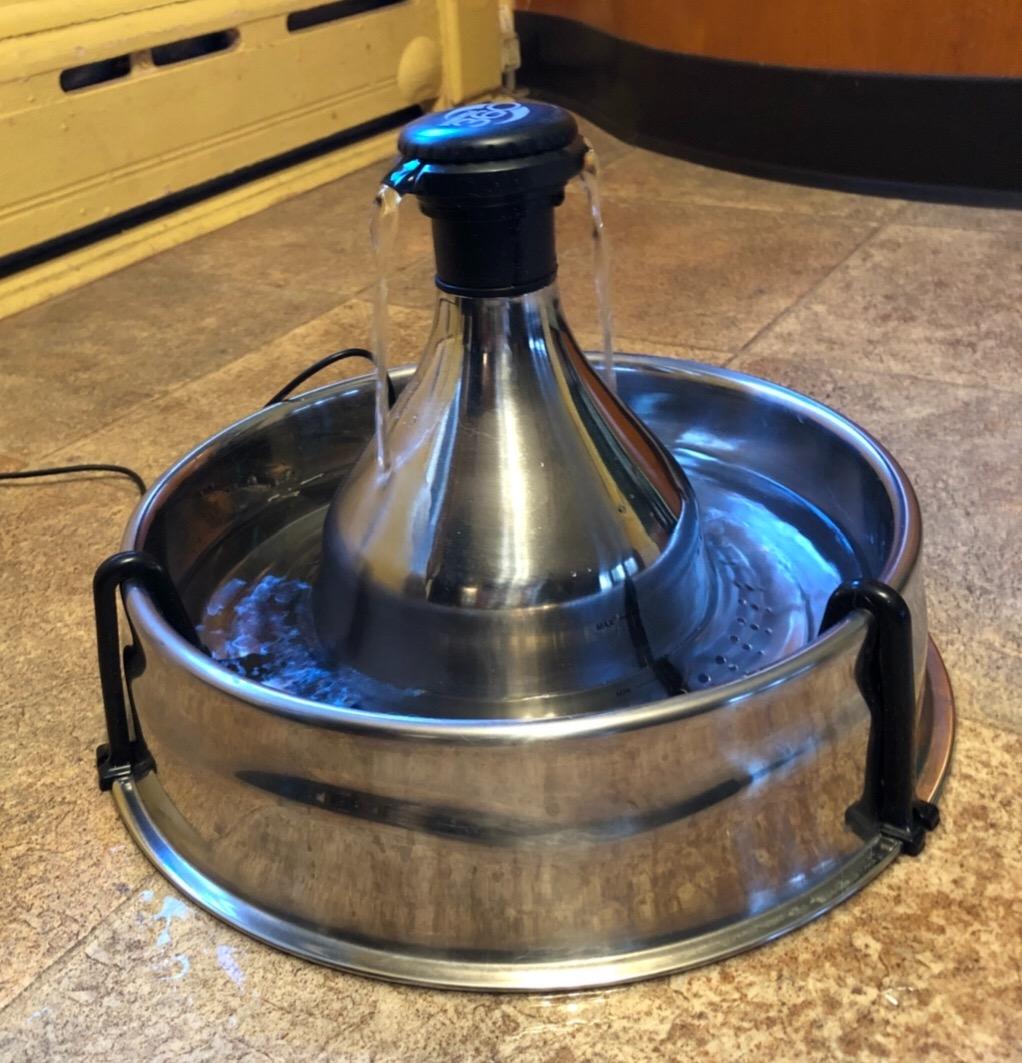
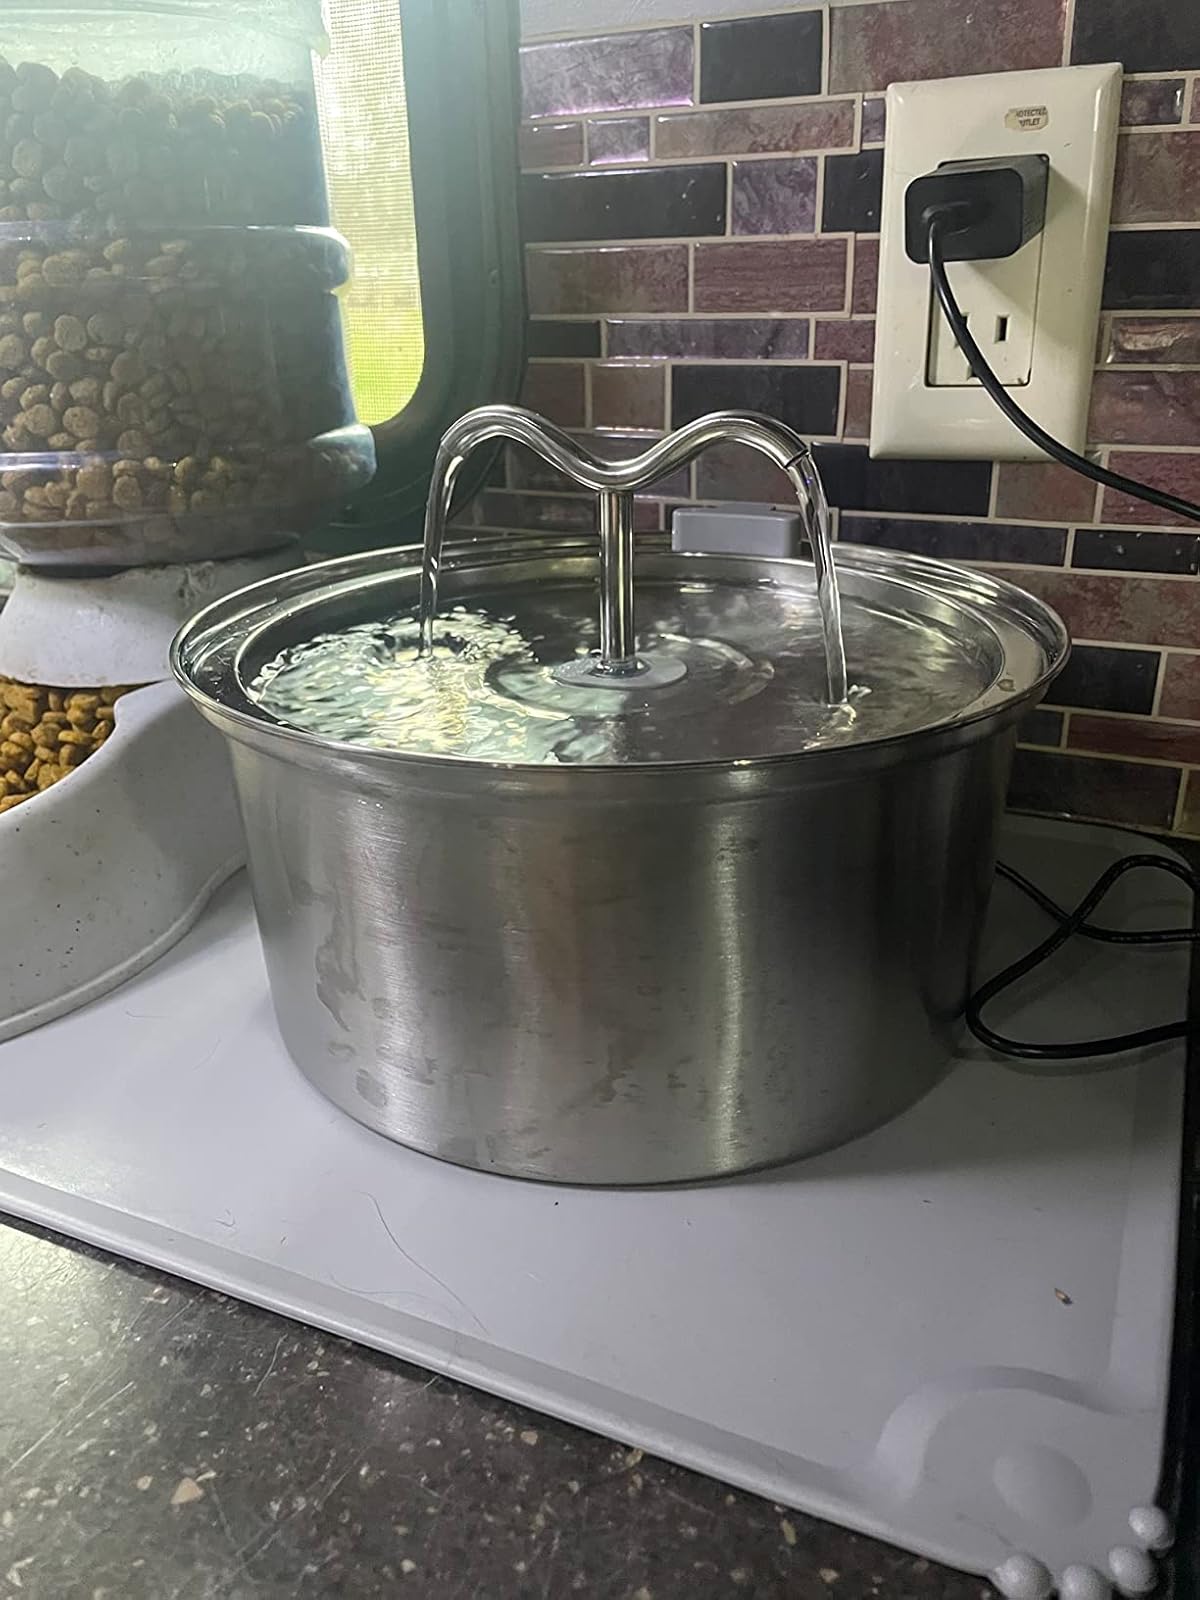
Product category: items_bowl
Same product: no